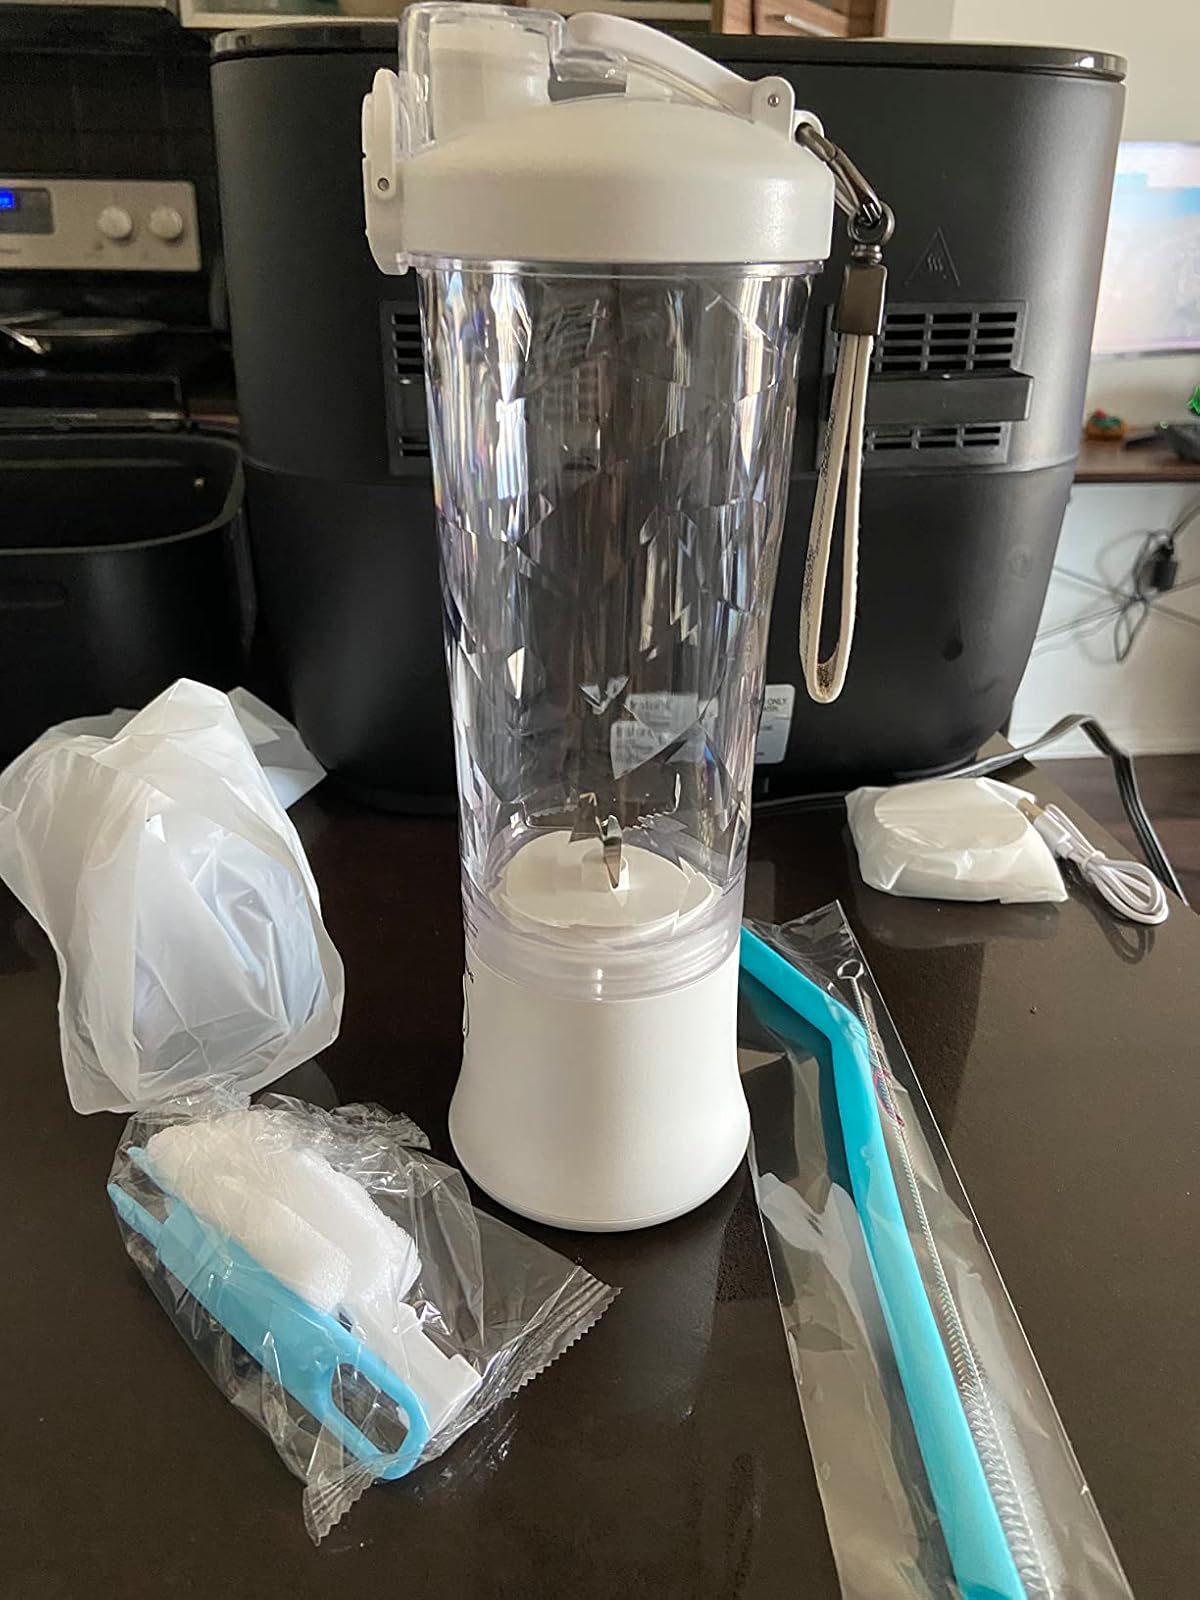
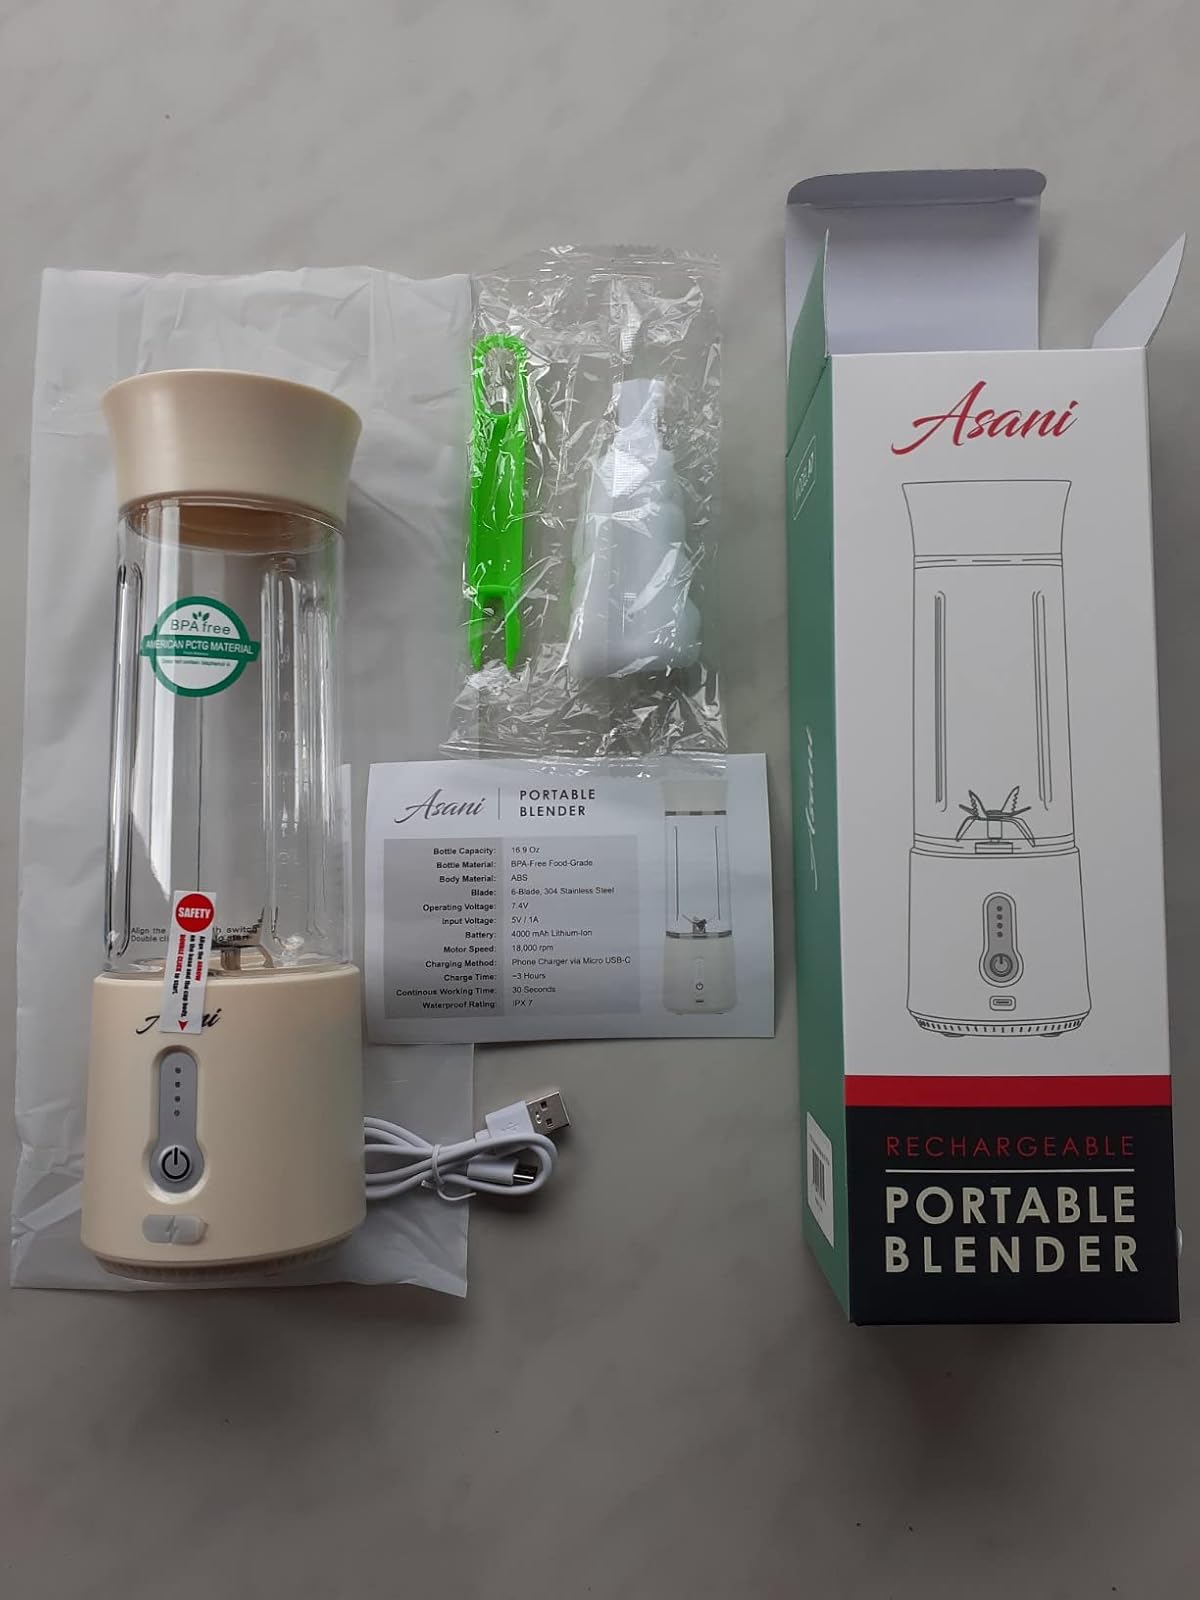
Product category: items_blender
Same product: no